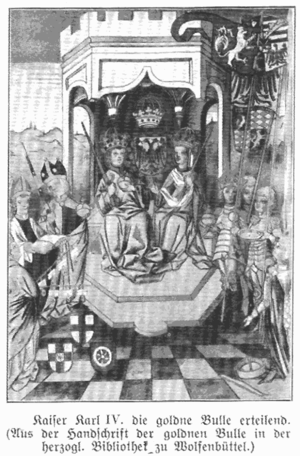
Cette page concerne l'année 1356 du calendrier julien.